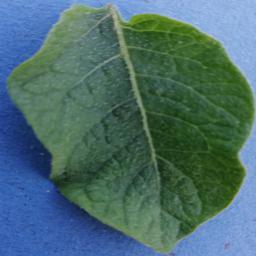
Label: Potato___Healthy